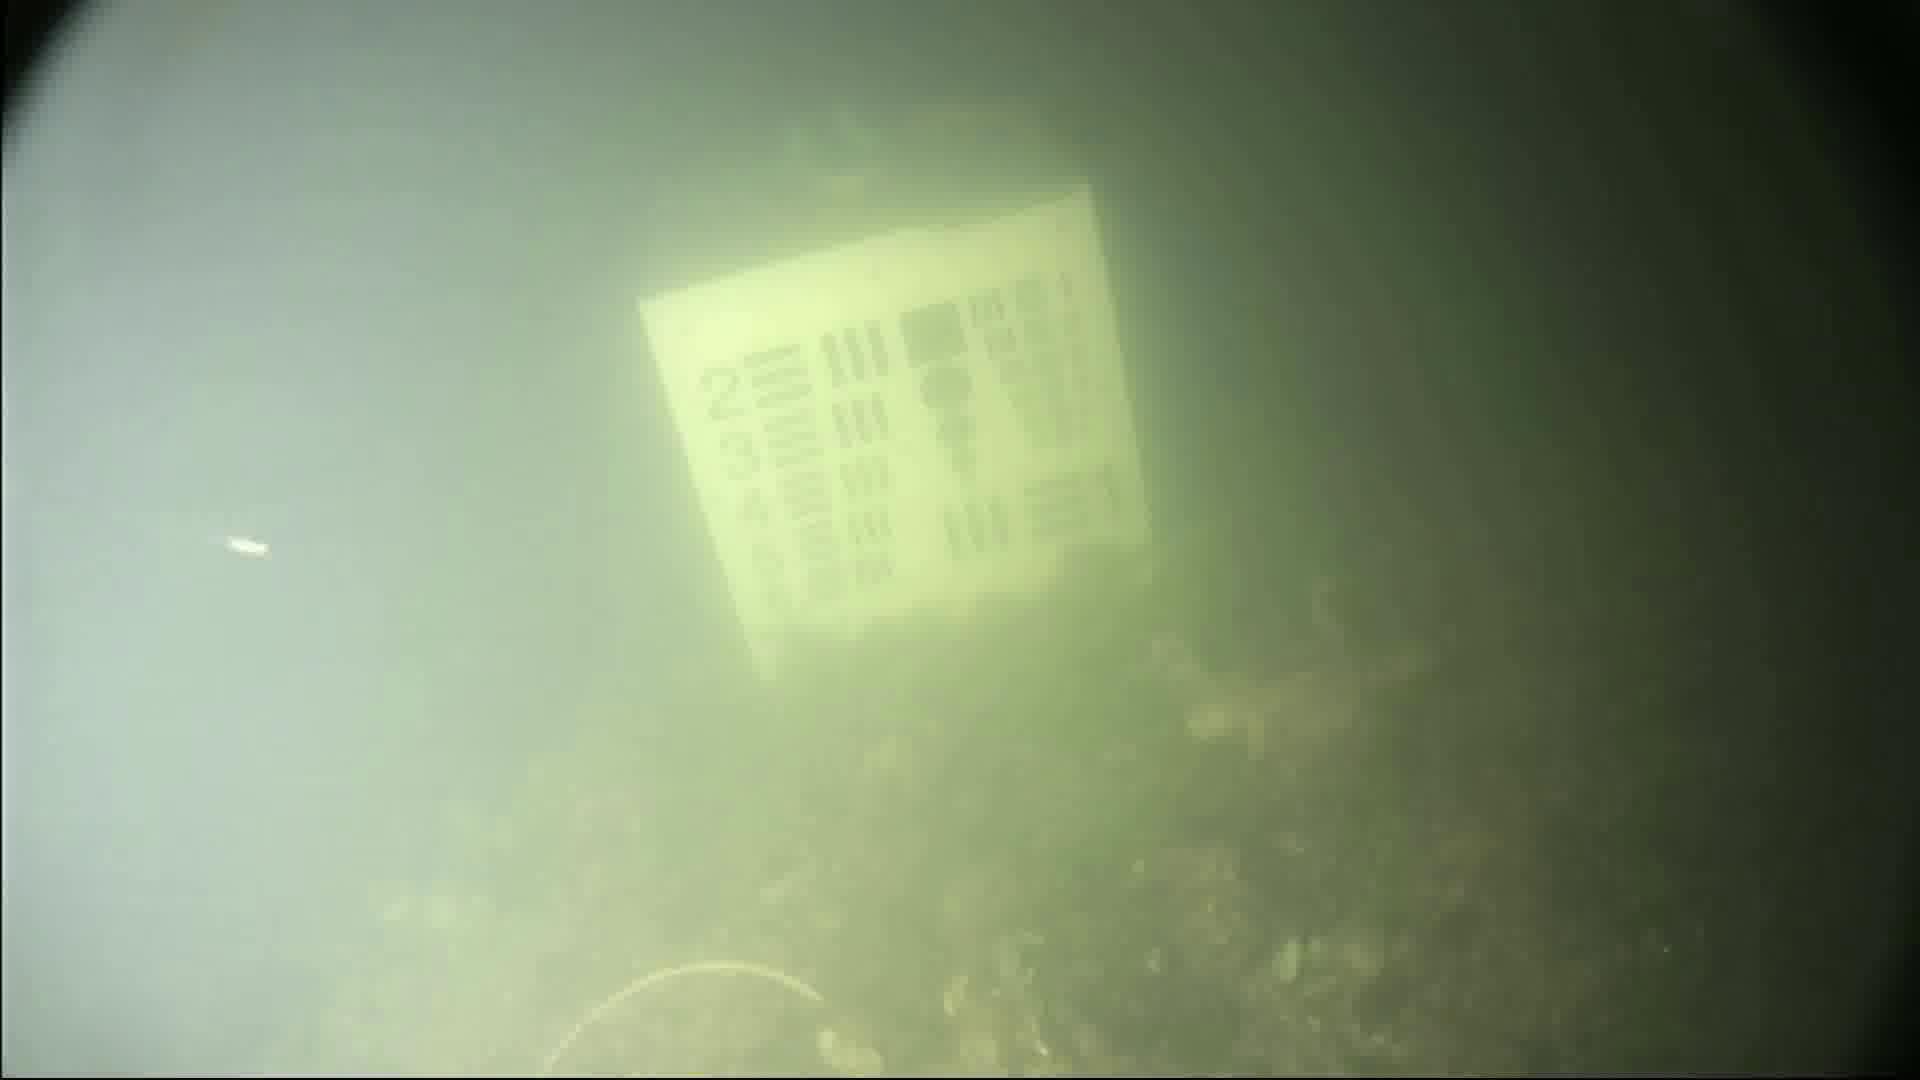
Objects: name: crab